The Guns of Will Sonnett

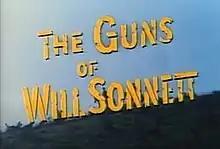

The Guns of Will Sonnett is an American Western television series set in the 1870s that was broadcast in color on the ABC television network from 1967 to 1969. The series, which began with the working title, "Two Rode West", was the first production collaboration between Aaron Spelling and Danny Thomas, who would later go on to produce "The Mod Squad". The series is distributed by CBS Television Distribution (under the moniker KWP Studios) and, when telecast, is usually seen in tandem with another 1960s short-lived Western series, the Mark Goodson-Bill Todman production "Branded"; King World was previously responsible for distributing both shows.